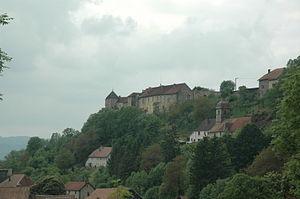
Belvoir
Belvoir est une commune française située dans le département du Doubs, en région Bourgogne-Franche-Comté.